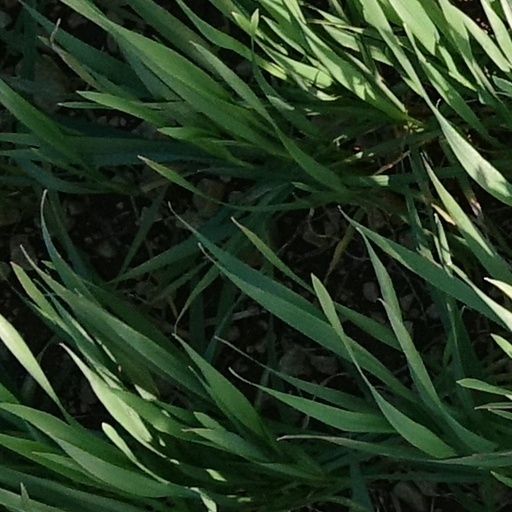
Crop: wheat